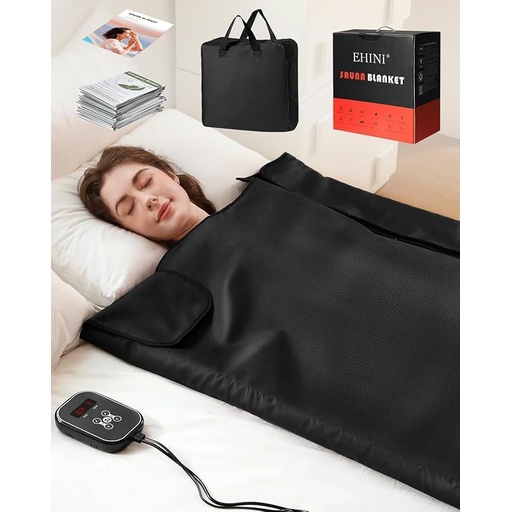
Infrared Sauna Blanket - Portable Far Infrared Sauna for Home Relaxation - PU Sauna Blanket - Infrared Blanket Sauna with 77–176 °F Temp Range（Pure Black）
About This Efficient Detox and Relaxation: EHINI PU material infrared sauna blanket helps you sweat out toxins, relax your body and mind, and improve sleep quality. The PU material is more durable, retains heat better, and offers a deeper relaxation experience. Burn Fat While Resting: Boost your body's thermal energy and circulation with our PU sauna blanket. Burn calories effortlessly with just 30 minutes, four times a week, and see results without extra workouts. Fast Recovery: EHINI Far infrared light penetrates deeply, speeding up muscle recovery and immune system support. The snug fit of the PU material enhances the effects, helping you recover faster. Rejuvenate Your Youth: The EHINI PU sauna blanket promotes tissue regeneration and improves skin glow, helping you feel younger and more energetic with every session. Portable and Easy to Use: Lightweight and easy to carry, our PU sauna blanket folds small for convenient storage. Enjoy detox, recovery, and relaxation anytime, anywhere.
Brand: EHINI
Category: Home & Garden > Pool & Spa > Sauna Accessories